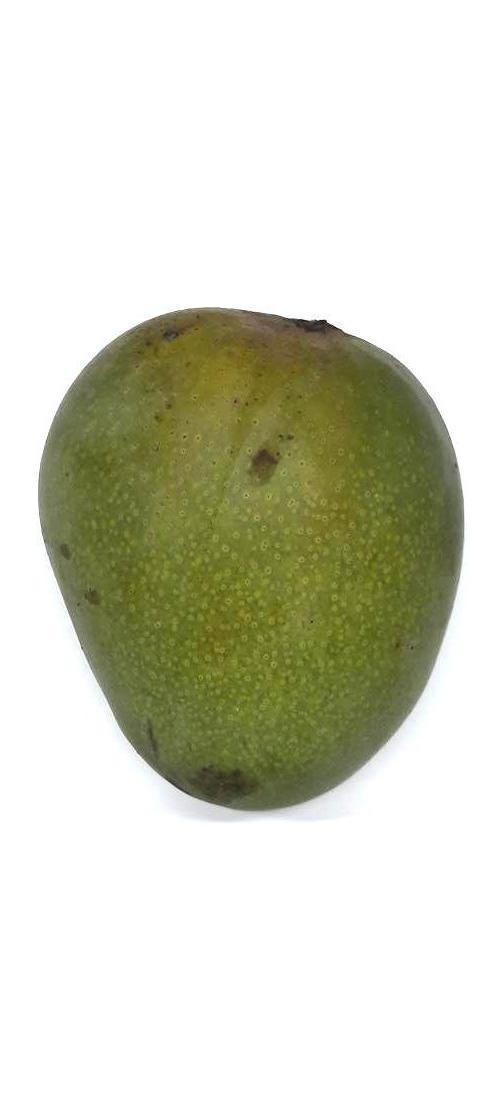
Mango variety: Himsagor